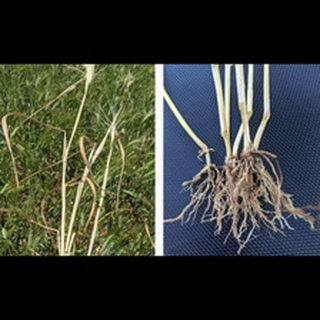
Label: wheat_tan_spot